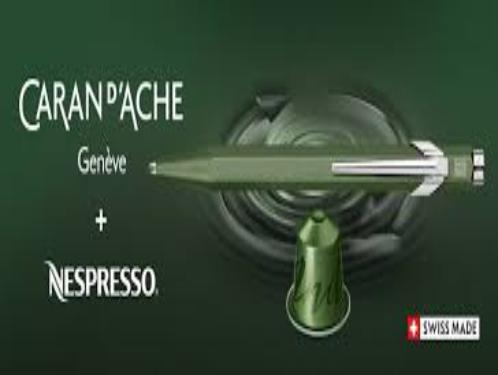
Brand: caran d'ache
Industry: Necessities